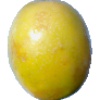
Label: Maracuja 1